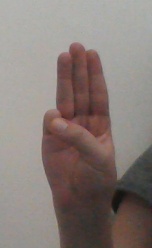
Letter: thaa